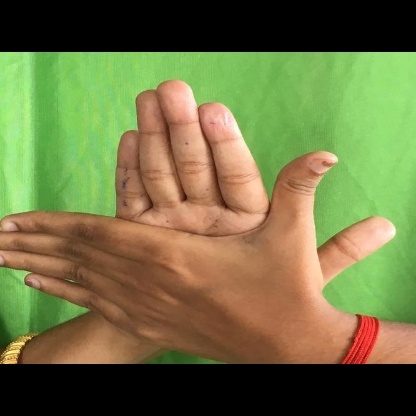
Mudra: Chakra